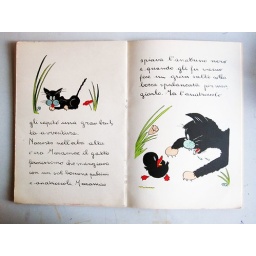
Italian childrens book from the 50s, thrifted at a flea market in Norway